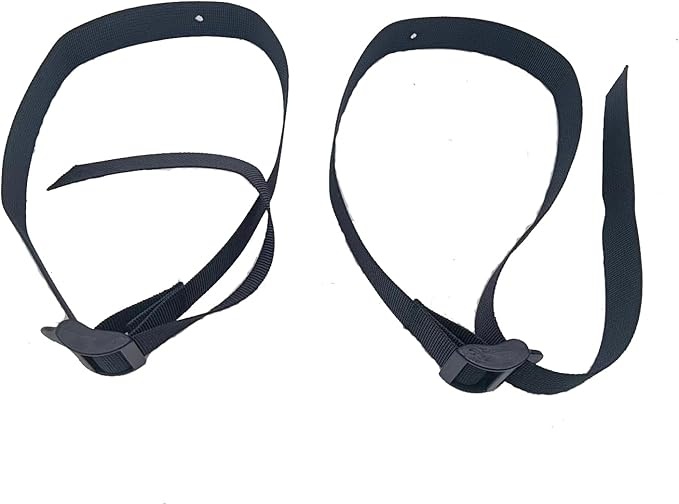
Concept 2 Rower Accessories Foot Pedal Fixed Straps Workout Machine Parts Sunny Health Replacement Cable Multi Function Adjustable Nylon Bicycle Binding Elliptical Treadlife Fitness （2pcs Black）
Brand: Within Beyond Beauty
About This Product Material: Rowing machine parts can be reused, by tough, durable, strong 100% nylon material and high-quality POM plastic buckle composition. This package includes 2 black straps Widely Used: It is suitable for most rowing machines. It can also be used in rvs for stationary bikes, outdoor sports, stationary ladders, luggage, storage of outdoor umbrellas, cars, trucks or boats, stationary backpacks, as well as for organizing and securing other items in the home, such as Yoga Mat, sleeping bag compression,etc Adjustability: The straps are equipped with adjustable features, allowing users to customize the fit to their specific preferences and foot sizes, ensuring optimal performance and preventing discomfort during your workouts Compatible Models:Identical to the one on your Model D or E (The only difference is this won't have the logo) After Sales:If you have any questions, please contact customer service in time, we will reply you within 24 hours and help you solve the problem Overview Brand : ytylbh Special Feature : ‎Adjustable Foot Strap Color : black Resistance Mechanism : Air Product Dimensions : 29.14"D x 0.98"W x 0.04"H Maximum Weight Recommendation : 200 Pounds Metrics Measured : LCD Monitor Model Name : Fitness Foot Straps Frame Material : Plastic Item Weight : 1.5 Ounces
Category: Sporting Goods > Fitness & General Exercise Equipment > Cardio > Cardio Machine Accessories & Parts > Rowing Machine Accessories & Parts > Rowing Machine Replacement Parts